Equal Suffrage League (St. Louis)

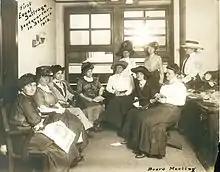
Board meeting at the first headquarters of the Equal Suffrage League of St. Louis. Missouri History Museum.

By 1913, the attitude towards woman suffrage seemed to be shifting, with support from the Farmer's Alliance, the State Teacher's Association, Prohibitionists, Single Taxers, and leading papers. Despite this support, Missouri failed to pass a suffrage amendment in November 1914.